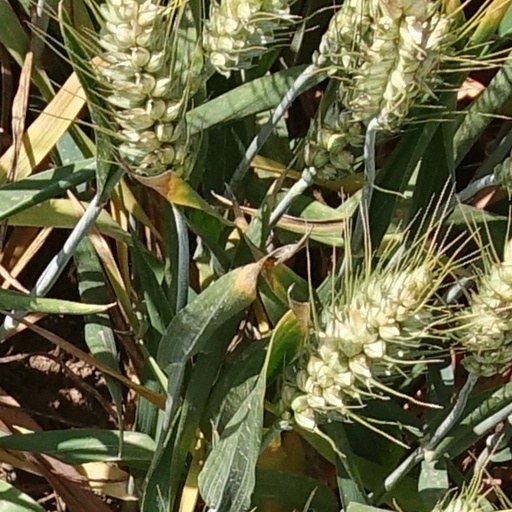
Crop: wheat